Enrico Mosconi

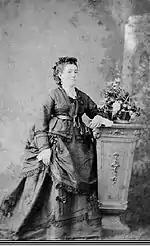
His first wife, María Juana Canavery

Enrico Mosconi was born in 1843 in Milan, Austrian Empire, the son of Domenico Mosconi and Maria Tirola, belonging to a distinguished Lombard family. He did his university studies in Italy, and arrived in Buenos Aires about 1869, for work related to construction of the Central Argentine Railway.